Bone Cruncher

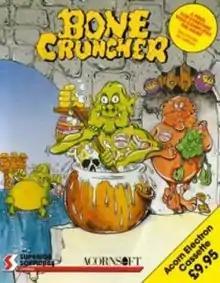

Bone Cruncher is a puzzle video game for the Acorn Electron, BBC Micro, and Commodore 64 first published by Superior Software in 1987. It uses the "rocks and diamonds" mechanics of "Boulder Dash". An Amiga version was released in 1988.